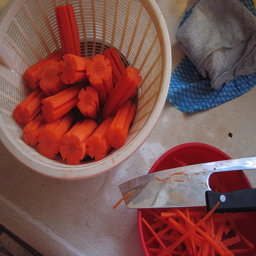
Carrots being peeled and having groves cut into them.
The carrots are julienned in preparing a recipe.
A basket of carrots with long strips sliced out of them.
A basket of whole carrots and a bowl of slice carrots.
Carrot sticks are being cut to look like flowers.